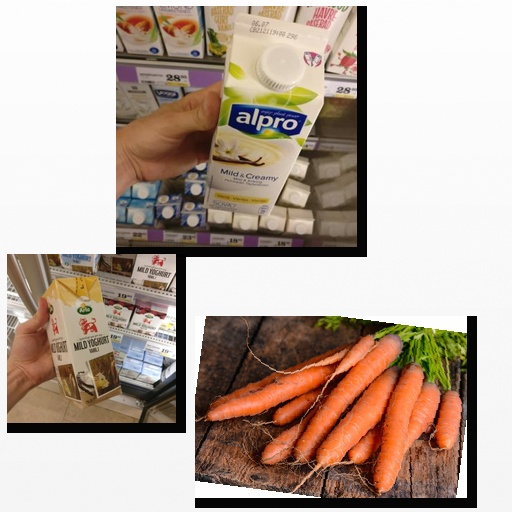
Food items: vanilla_yogurt, carrot, vanilla_soy_yogurt